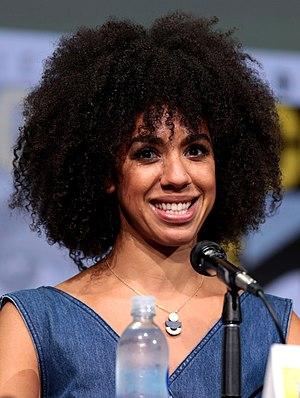
Bill Potts est un personnage de la série télévisée britannique de science-fiction Doctor Who interprété par Pearl Mackie. Bill est la seconde compagne du Docteur dans sa douzième incarnation après Clara Oswald. C'est la première compagne du Docteur à être ouvertement homosexuelle. La nouvelle série de Doctor Who avait déjà mis en scène depuis 2005 plusieurs personnages secondaires homosexuels ou pansexuels et abordé des thèmes LGBT dans des épisodes comme L'Embouteillage sans fin dans sa saison 3.
Le Douzième Docteur est la douzième incarnation du Docteur, personnage principal de la série télévisée de science-fiction Doctor Who. Il est incarné par l'acteur Peter Capaldi entre 2014 et 2017, succédant ainsi à Matt Smith, l'interprète du Onzième Docteur, lors de l'épisode de Noël L'Heure du Docteur en 2013. Il est, avec le Premier Docteur, l'incarnation la plus âgée physiquement du Docteur.
Pearl Mackie, née le 29 mai 1987 à Brixton, à Londres en Angleterre, est une actrice britannique de théâtre et de télévision, principalement connue pour jouer la compagne du douzième Docteur en 2017, Bill, dans la série britannique Doctor Who.